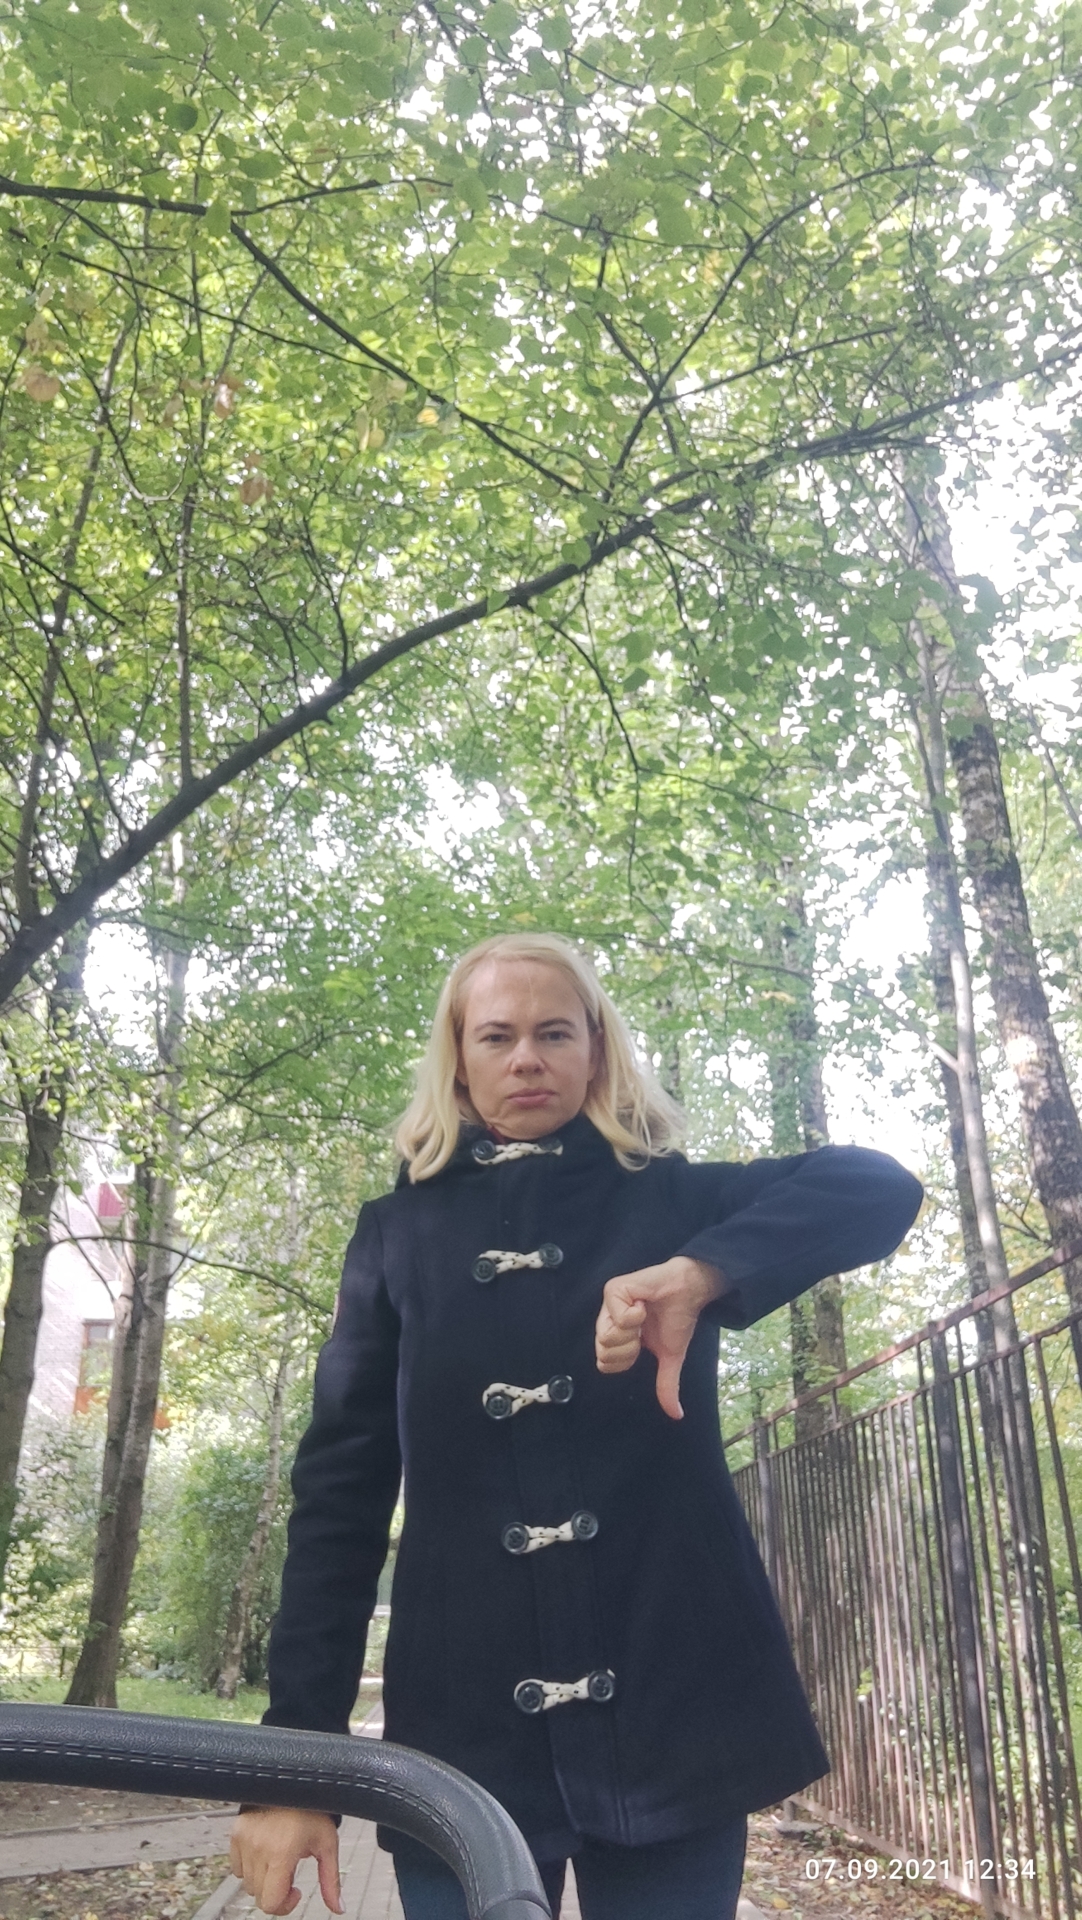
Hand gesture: dislike